Kamchatka earthquakes

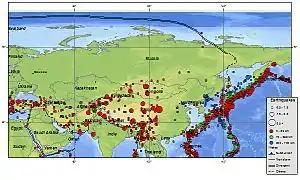
Map of earthquakes occurring in and around Russia (1900–2012). Most of this seismicity is in the Kamchatka area.

Many major earthquakes have occurred in the region of the Kamchatka Peninsula in far eastern Russia. Events in 1737, 1841, February 1923, April 1923, 1952, and 2025 were megathrust earthquakes and caused tsunamis. There are many more earthquakes and tsunamis originating from the region.